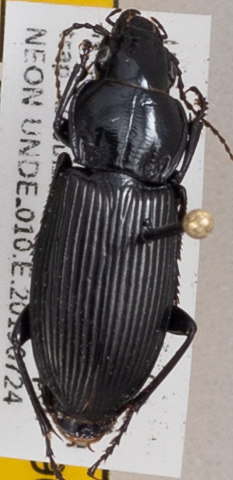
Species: Pterostichus melanarius melanarius
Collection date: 2019-07-24
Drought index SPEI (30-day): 0.47
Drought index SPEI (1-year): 2.09
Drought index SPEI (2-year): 2.09